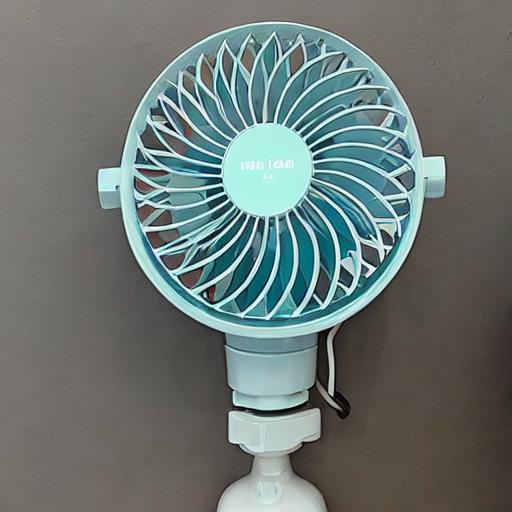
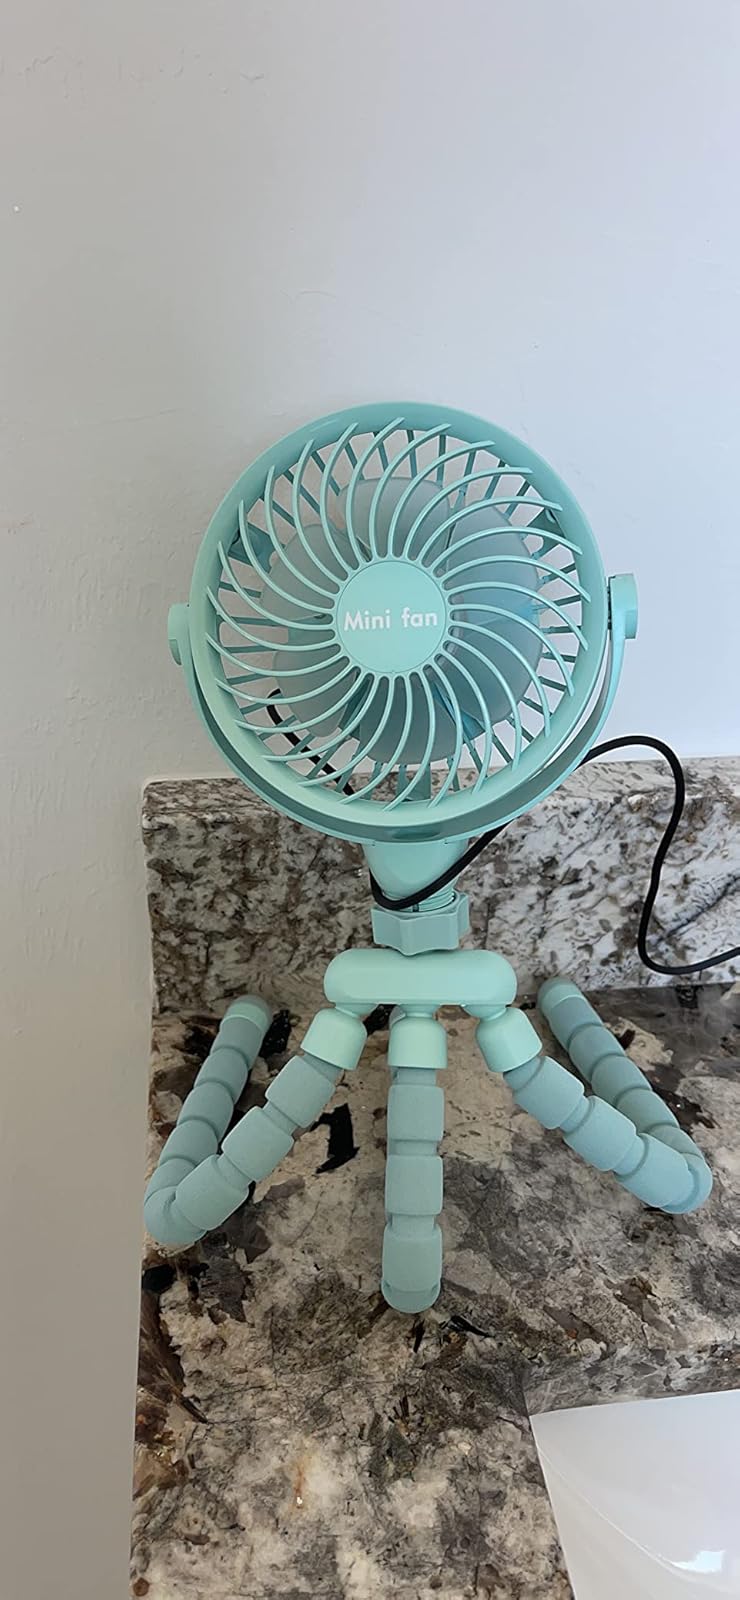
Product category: fan
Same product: no